Gusuku Period

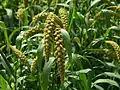
Foxtail millet was a common crop during the Gusuku period.

Beginning around 300 BCE, the Shellmidden population saw a steady decline from its peak. Populations remained low across the 1st millennium CE. The islanders traded with Japan, but saw little cultural influence from it beyond pottery designs. During the 9th century, the Dazaifu (the regional Japanese government in Kyushu) established the Gusuku site on the island of Kikai as a trading outpost. Exploiting the lucrative trade of turbo sea snail shells (a source of mother of pearl highly prized by artisans), Kikai became a major trading hub connected to the Japanese port of Hakata and the Korean kingdom of Goryeo. A small community of merchants from Goryeo settled on Kikai. Their settlement led to the creation of Kamuiyaki ware, a new form of stoneware with cultural influence from Korean ceramics. The Gusuku site became the center of a small state encompassing Kikai and portions of neighboring Amami.